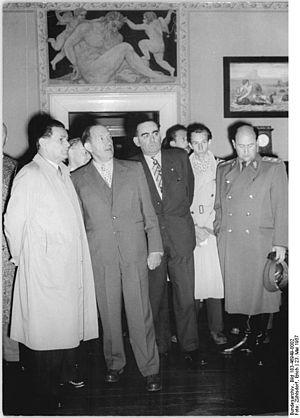
Viliam Široký, né le 31 mai 1902 à Bratislava mort le 6 octobre 1971 à Prague est un homme politique tchèque. il est premier ministre de Tchécoslovaquie de mars 1953 à septembre 1963.